Stephen Frazee House

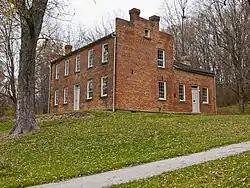

The Stephen Frazee House is a historic house at 7733 Canal Road in Cuyahoga Valley National Park in the U.S. state of Ohio. The house was built in 1826 for Stephen and Mehitable Frazee, who had settled in the Cuyahoga Valley a decade earlier. The family had relocated from Poland, Ohio and were among the valley's first settlers; they lived in a log cabin until building the 1826 house. The construction of the Ohio and Erie Canal in the 1820s split Frazee's land in half, and he won $130 from the state in compensation that he may have put toward the house. The house is a Federal style vernacular building; while the style was common in the northeastern U.S., where it was often implemented by professional architects, it was rare in Ohio. The house's bricks were made of clay from the property itself, and the crude bricks and less experienced builders resulted in the house settling during its construction, giving it a permanent warped appearance. The Frazee family lived in the house until 1861, when it was purchased by John Hynton.